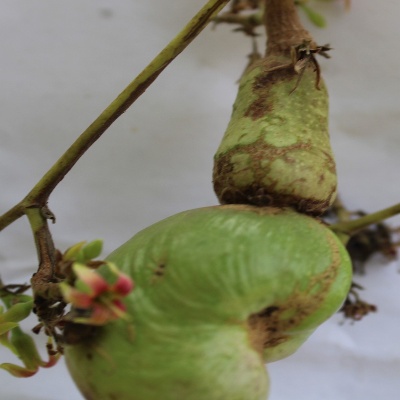
Crop: Cashew
Condition: healthy